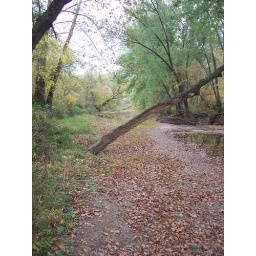
This tree reminds of one of those beach trees you see in photos from Hawaii